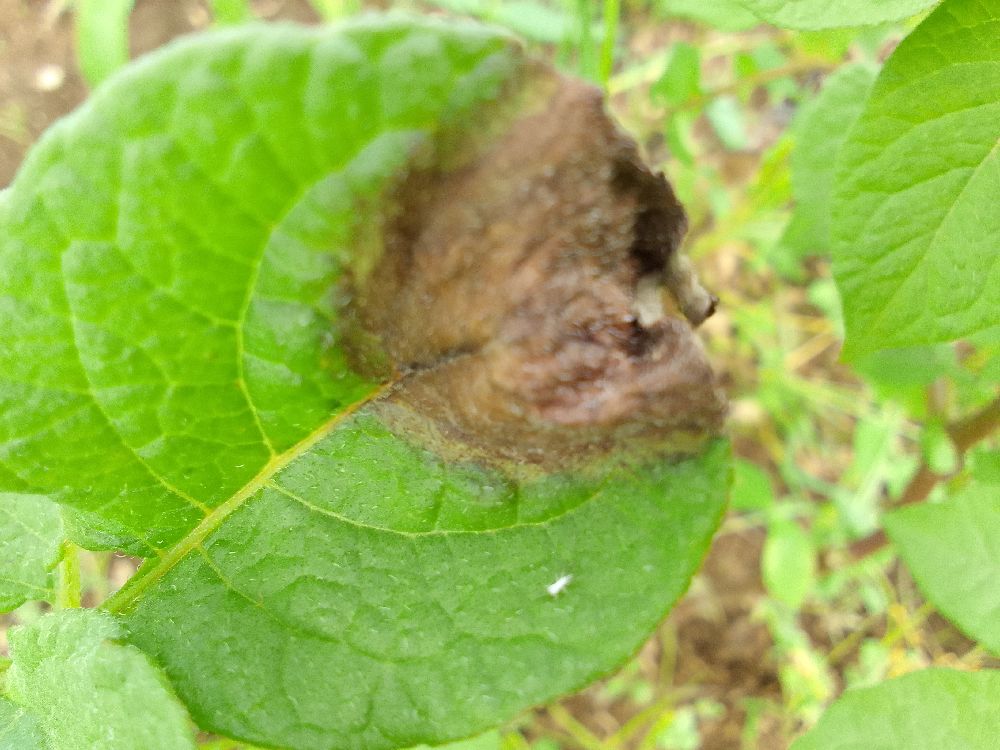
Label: Late blight